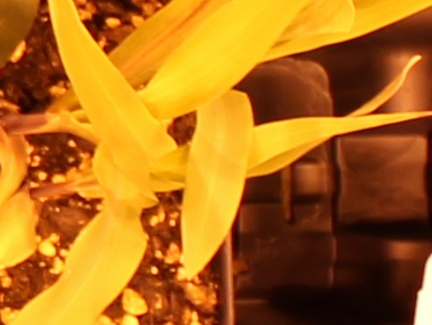
Label: Corn